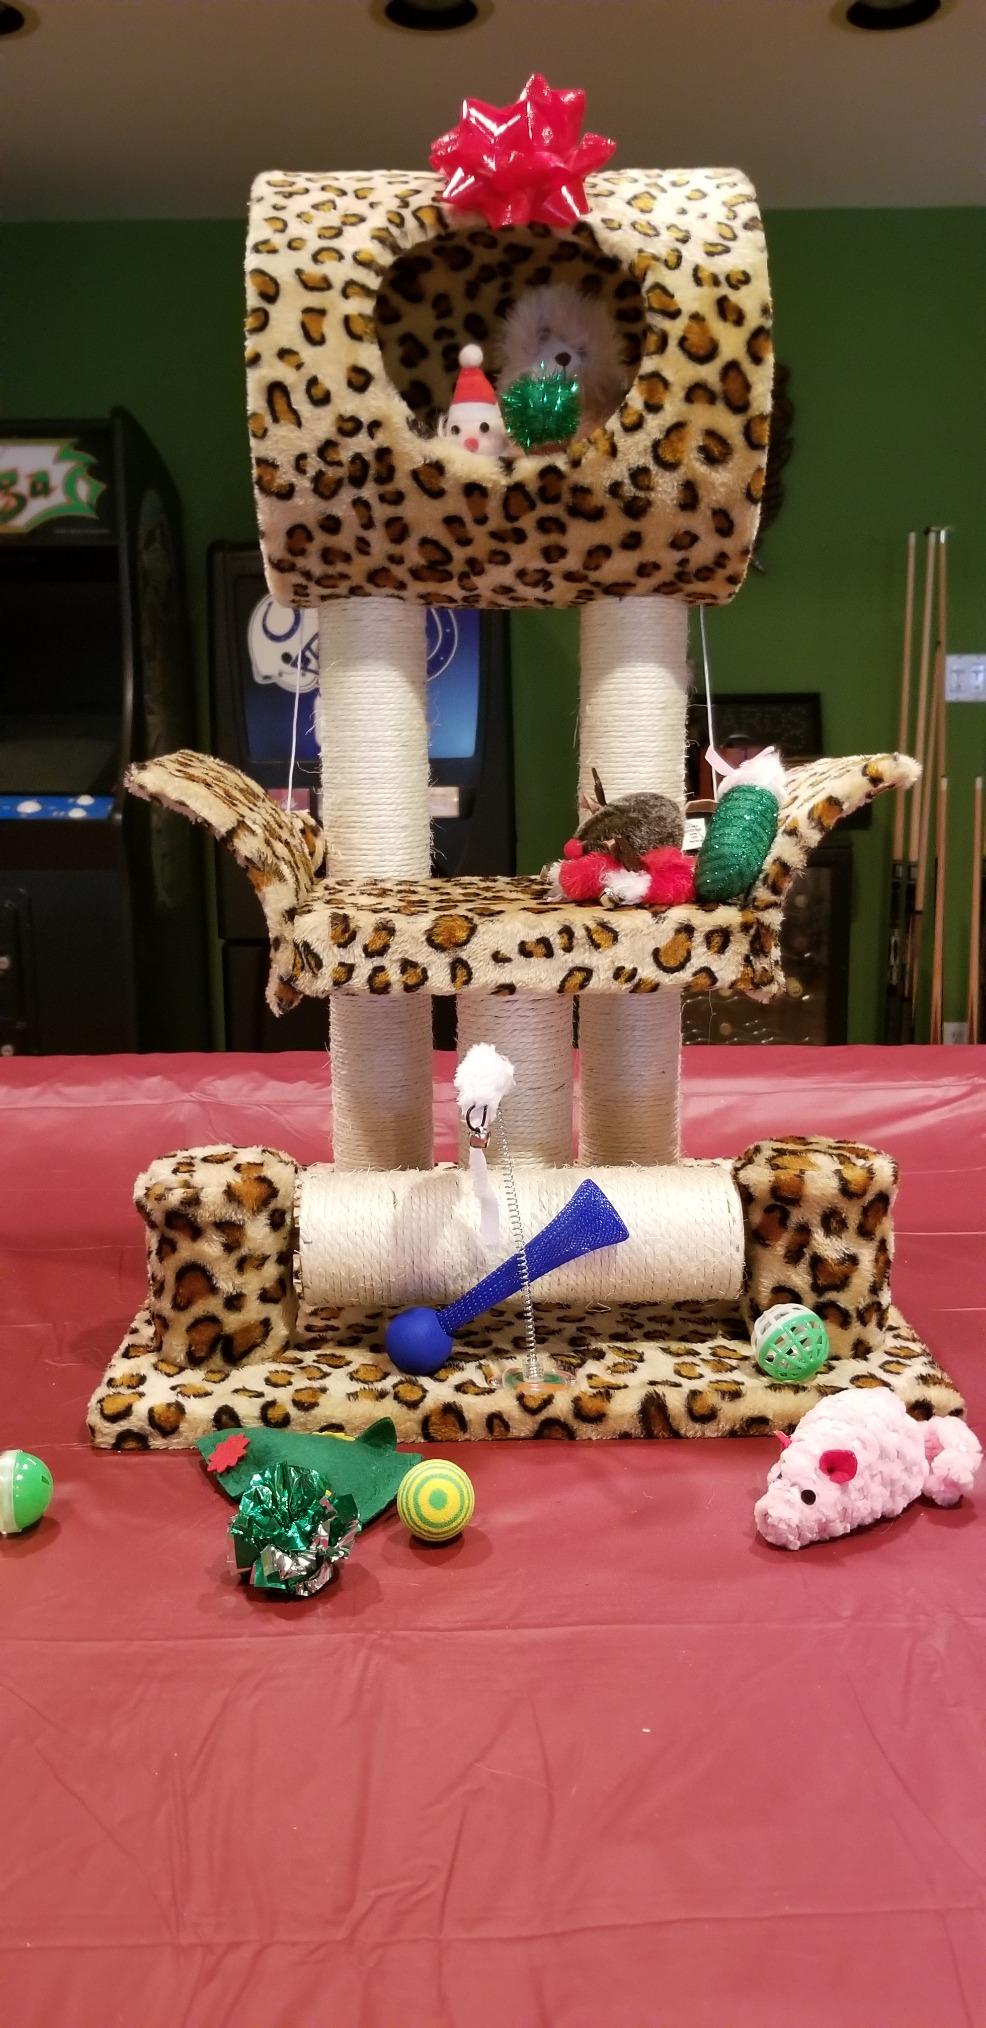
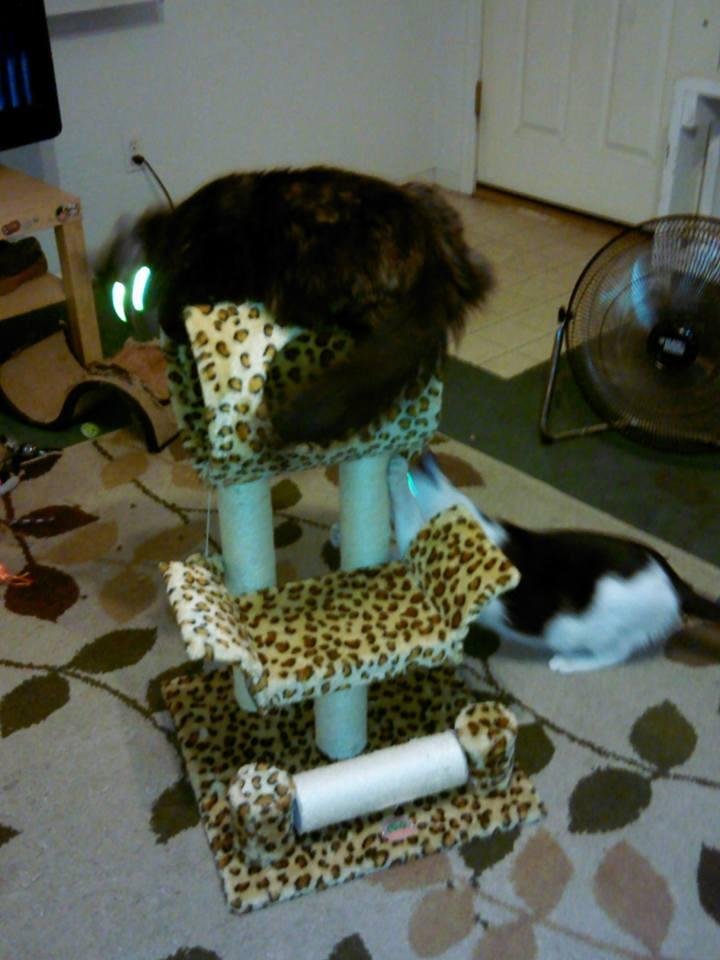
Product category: items_cat tree
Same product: yes